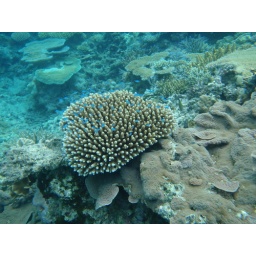
My favorite coral and fish combination. These bright little blue fish always swarmed around this coral.